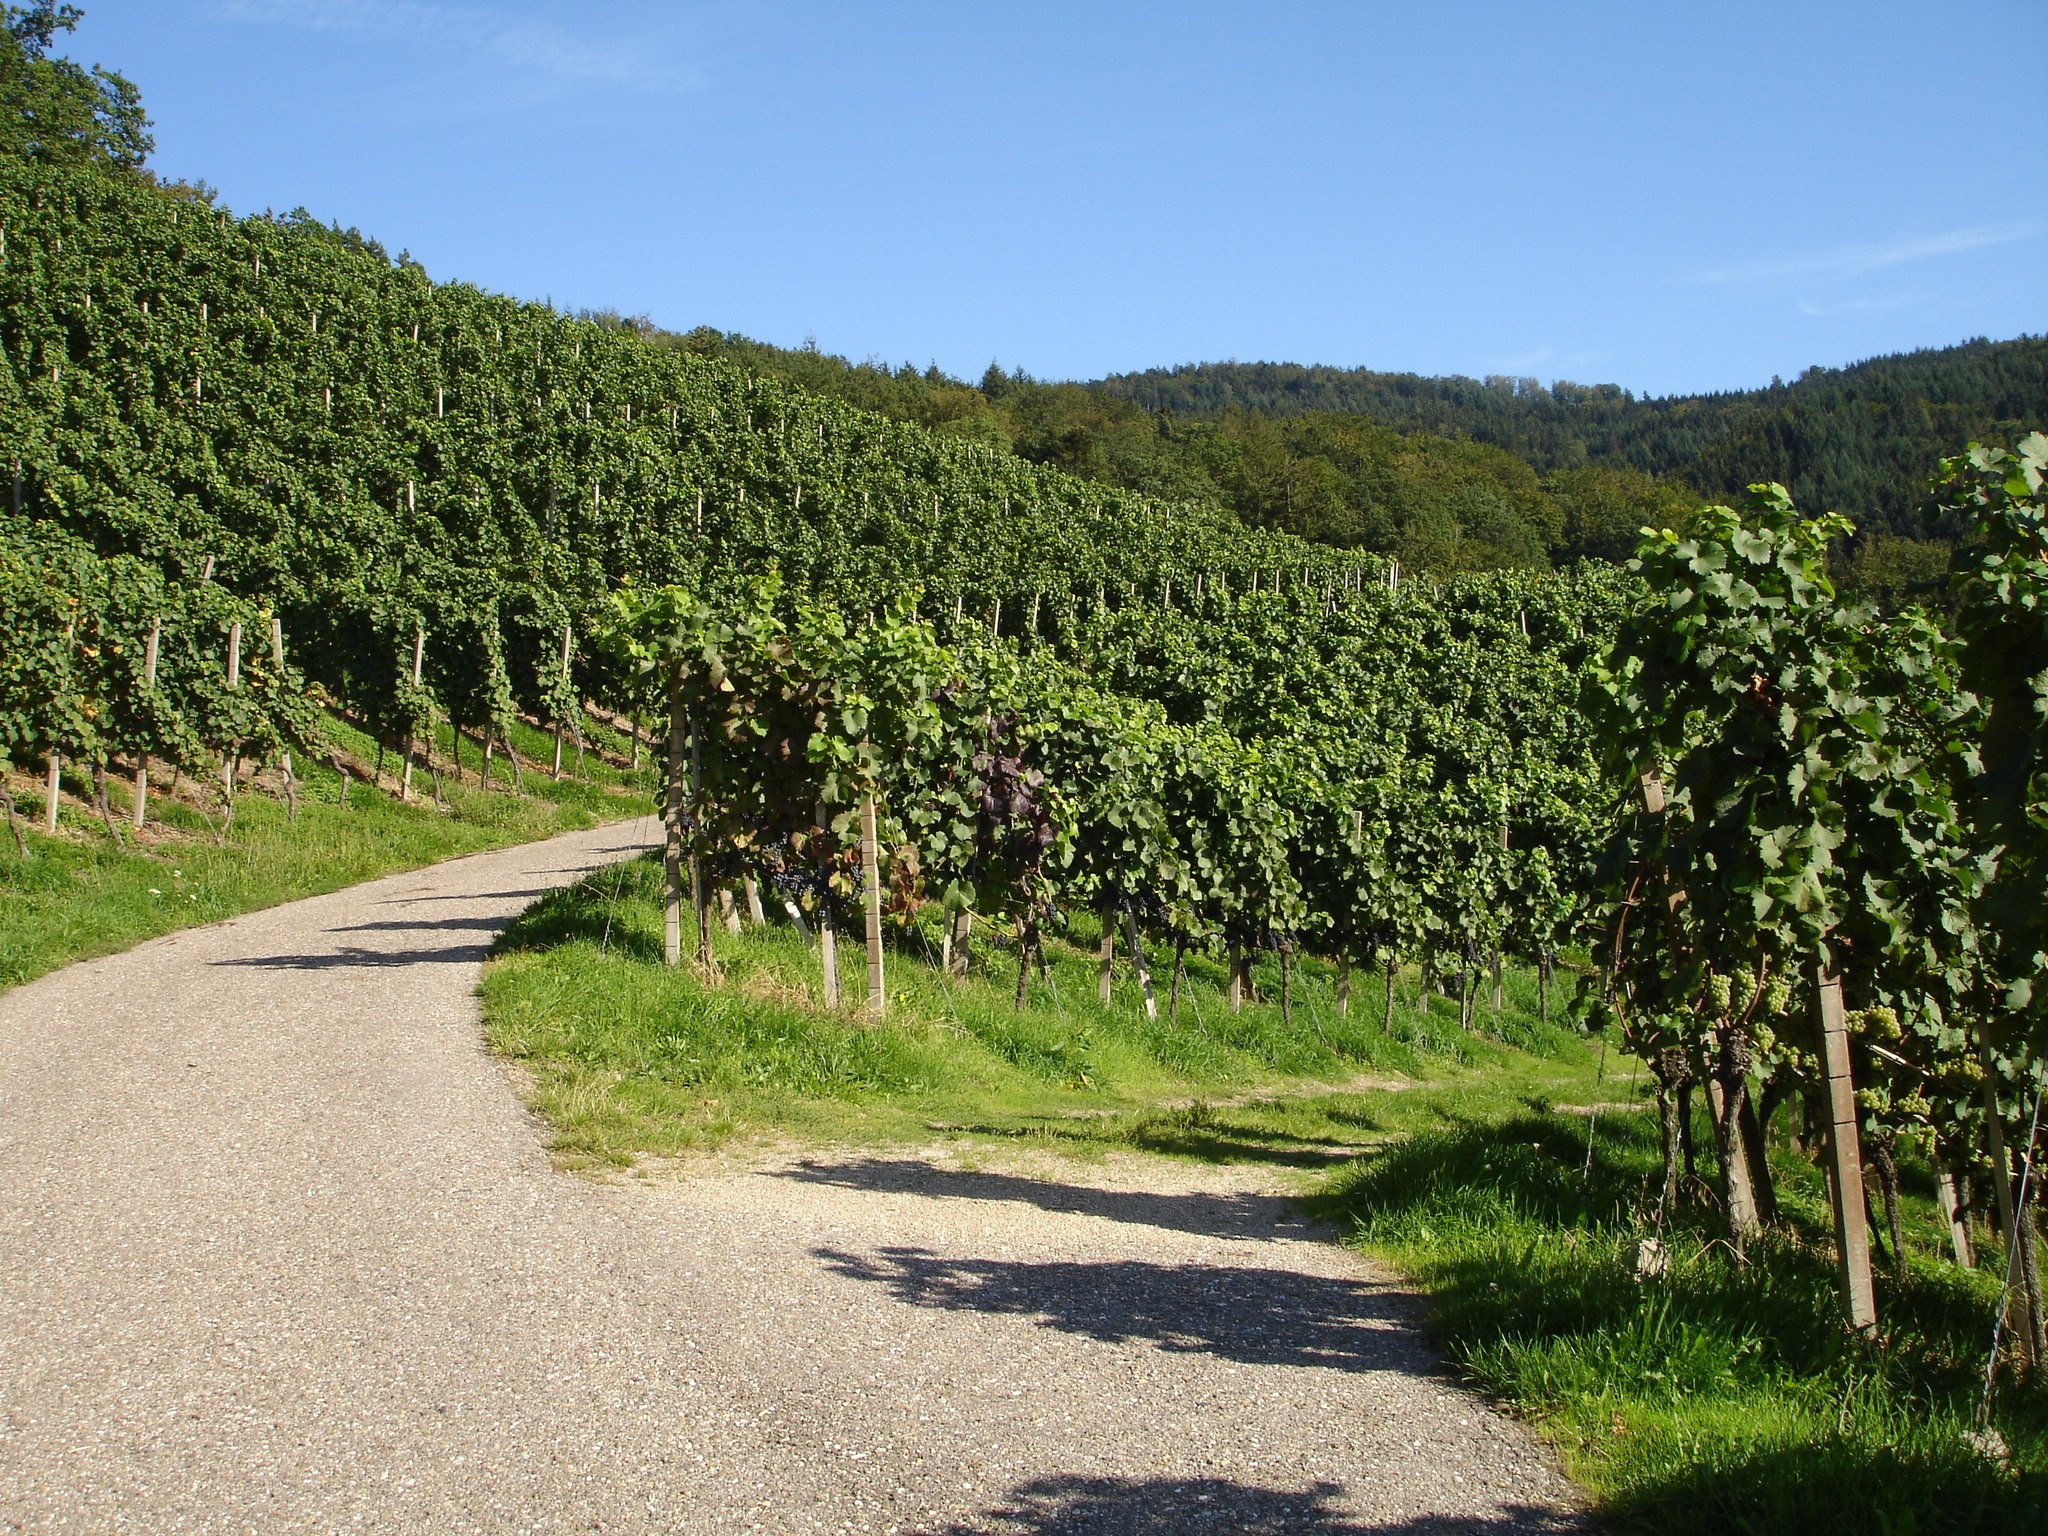
tree, grape, vineyard, wine, field, fruit, soil, agriculture, shrub, grapes, plantation, winegrowing, wine road